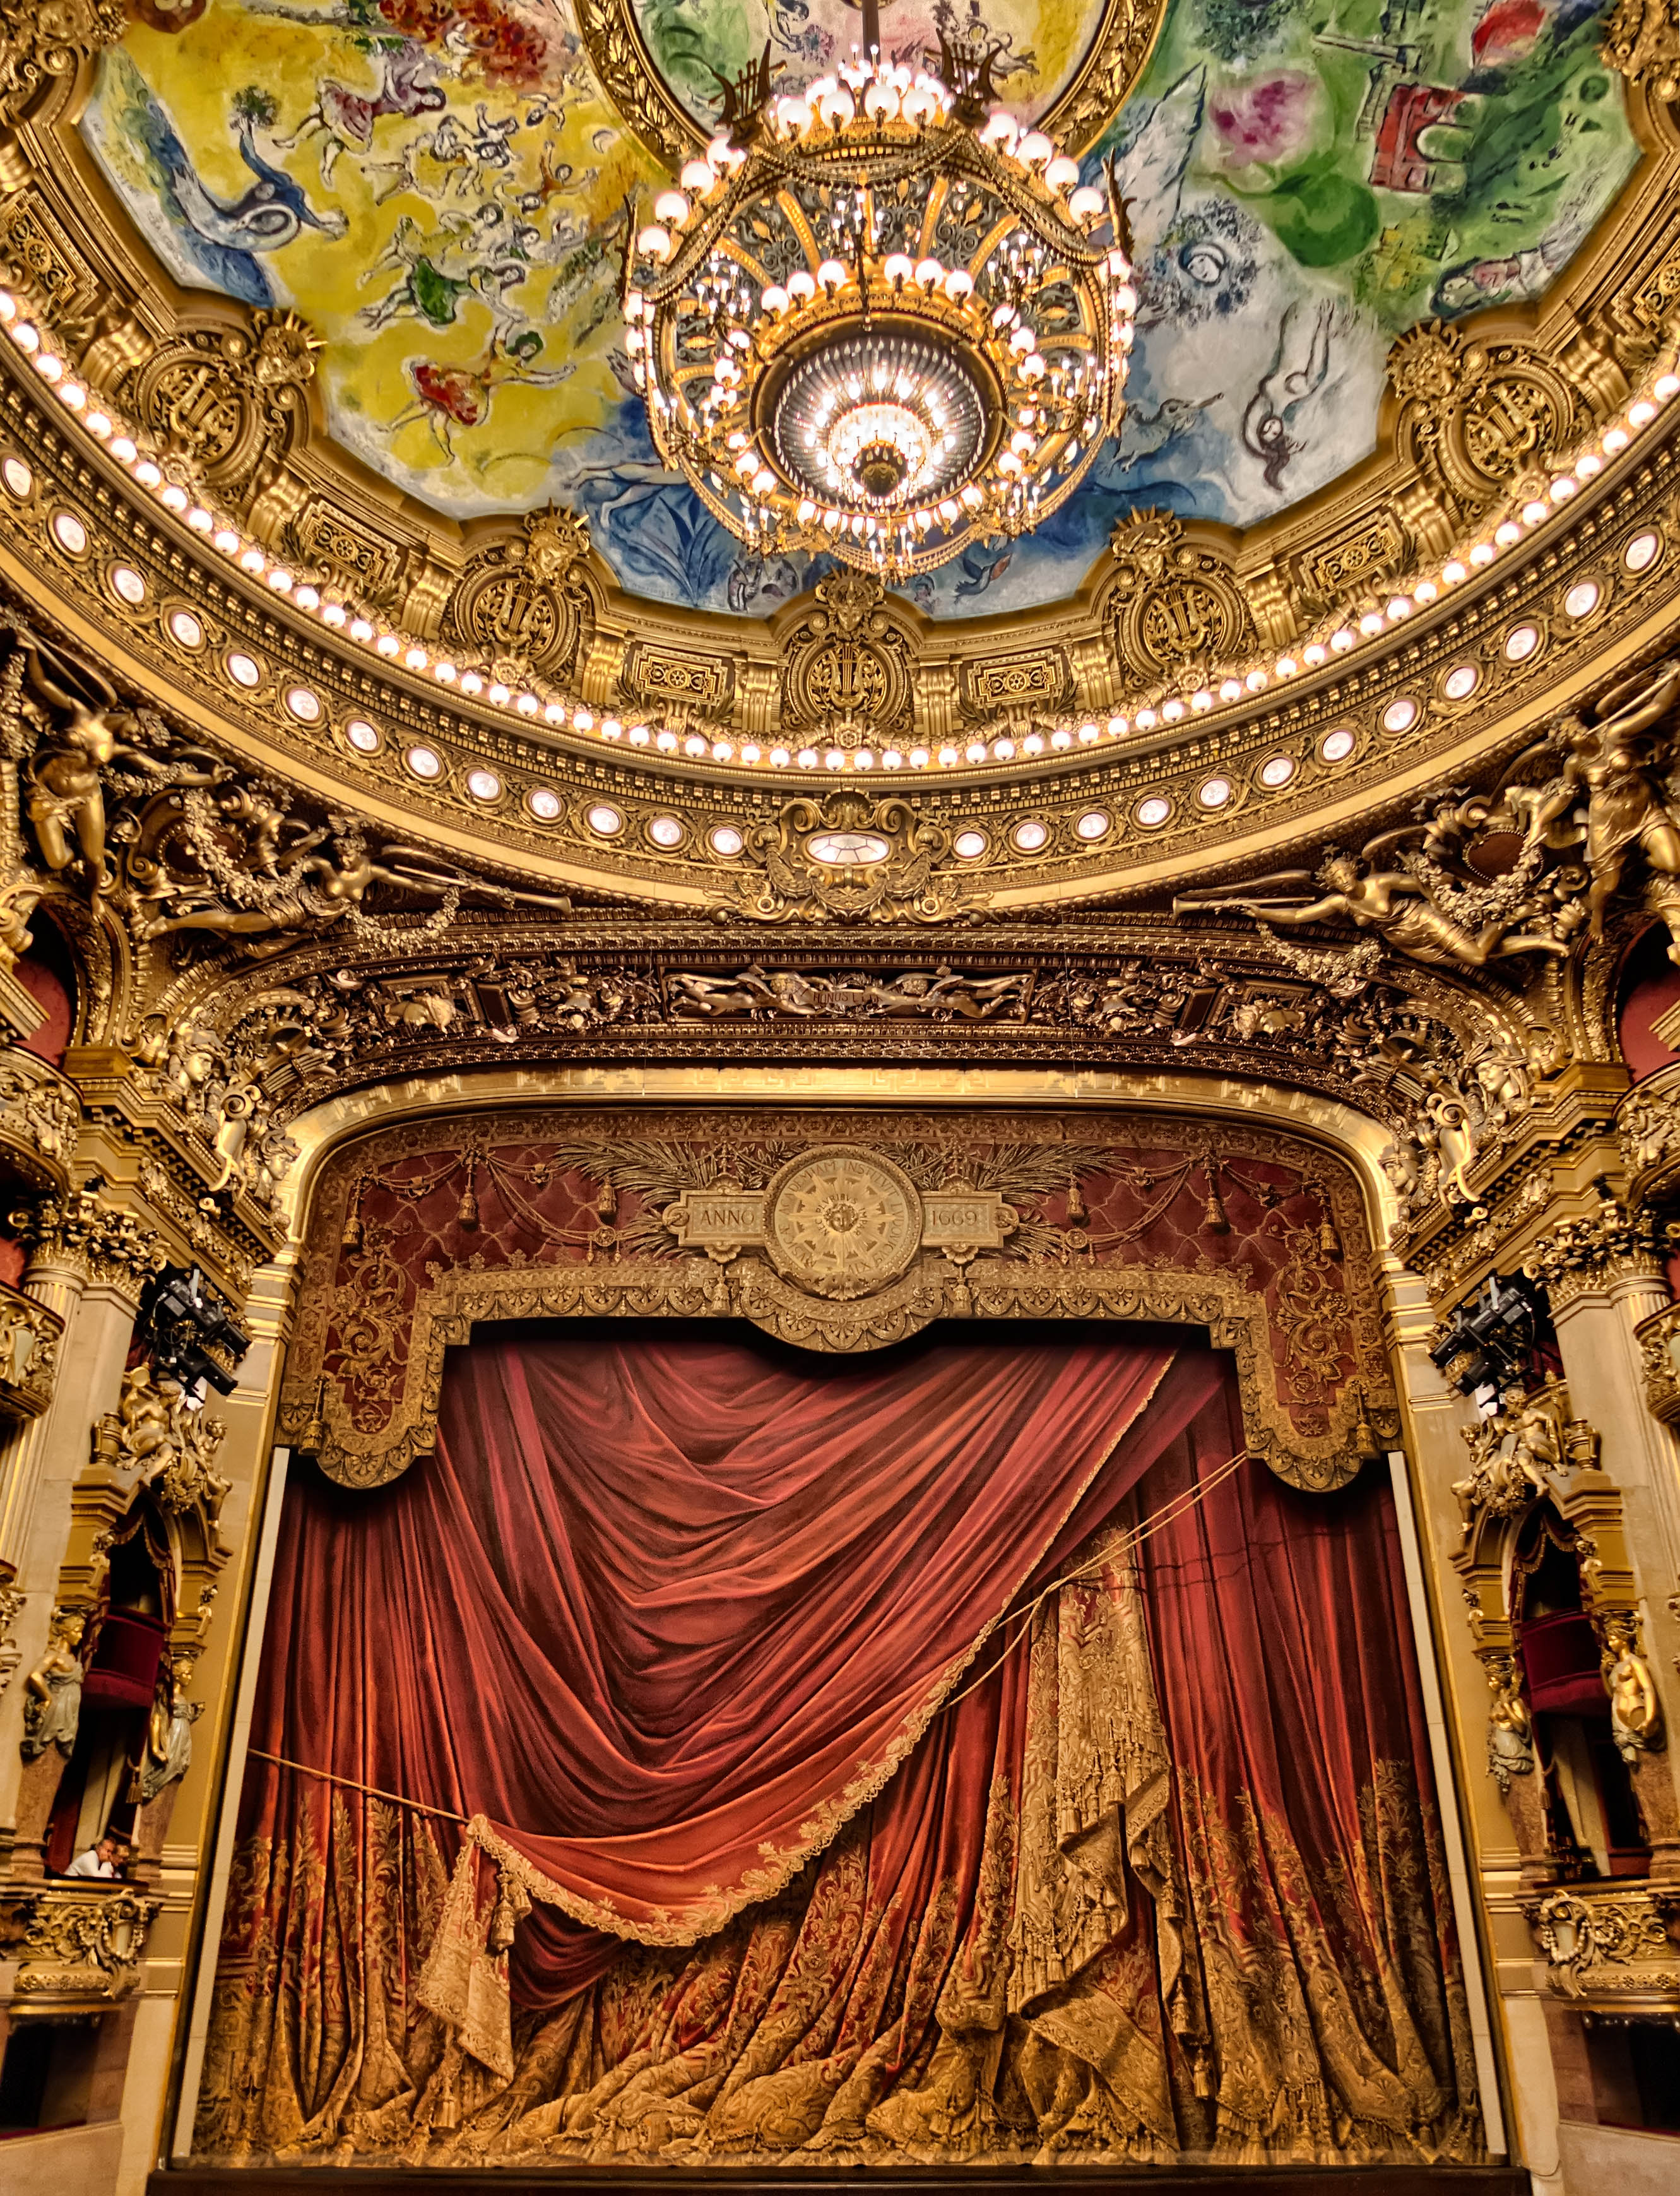
palace, paris, opera house, place of worship, places, hdr, art, 2013, temple, sns, lumix, panasonic, dmc, lx7, panasoniclumixdmclx7, basilica, carving, ancient history